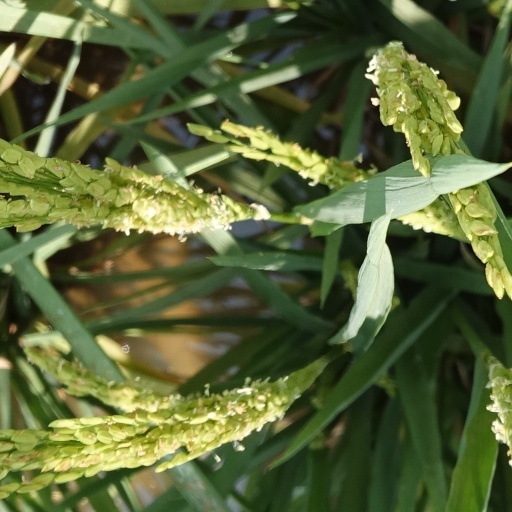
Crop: rice